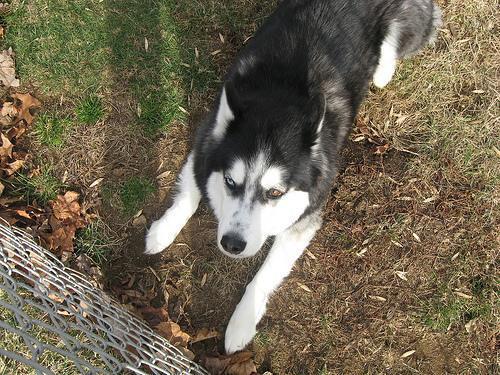
Siberian_husky